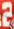
Number: 2